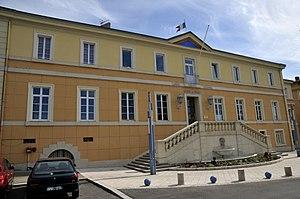
l'hôtel de ville
Cet article dresse une liste par ordre de mandat des maires de Bourg-de-Péage.
Bourg-de-Péage est une commune française située dans le département de la Drôme, en région Auvergne-Rhône-Alpes.